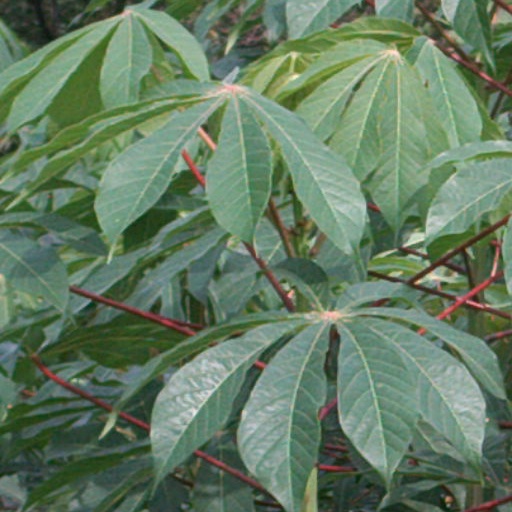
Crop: cassava